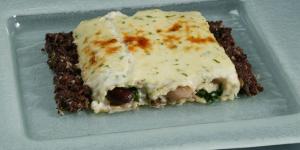
canelones de morcilla